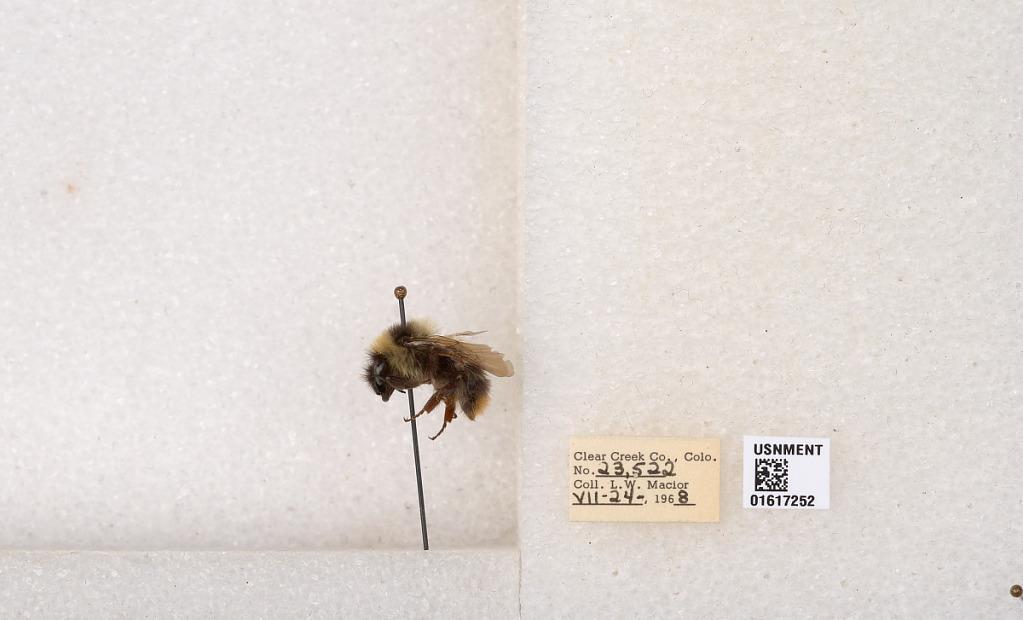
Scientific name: Bombus kirbyellus
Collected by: L. Macior
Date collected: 1968-7-24
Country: United States
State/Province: Colorado
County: Clear Creek
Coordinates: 39.6891, -105.644